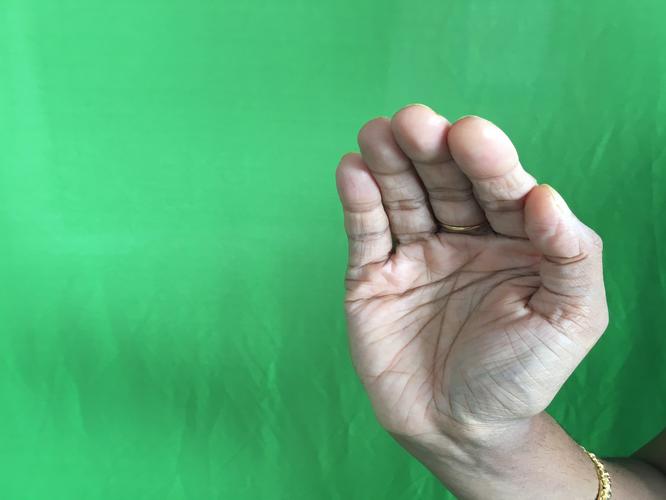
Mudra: Sarpasirsha
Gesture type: single_hand